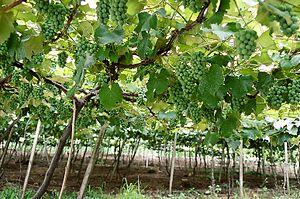
La viticulture au Brésil a été introduite au XVIIᵉ siècle avec l'arrivée des colons européens, portugais, italiens et allemands.
La culture de la vigne en hautain est une méthode culturale connue depuis l'Antiquité. Cette façon de faire fut particulièrement utilisée par les Grecs, les Scythes et les Romains.